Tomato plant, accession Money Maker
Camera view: bottom (45 deg); turntable rotation: 30 degrees
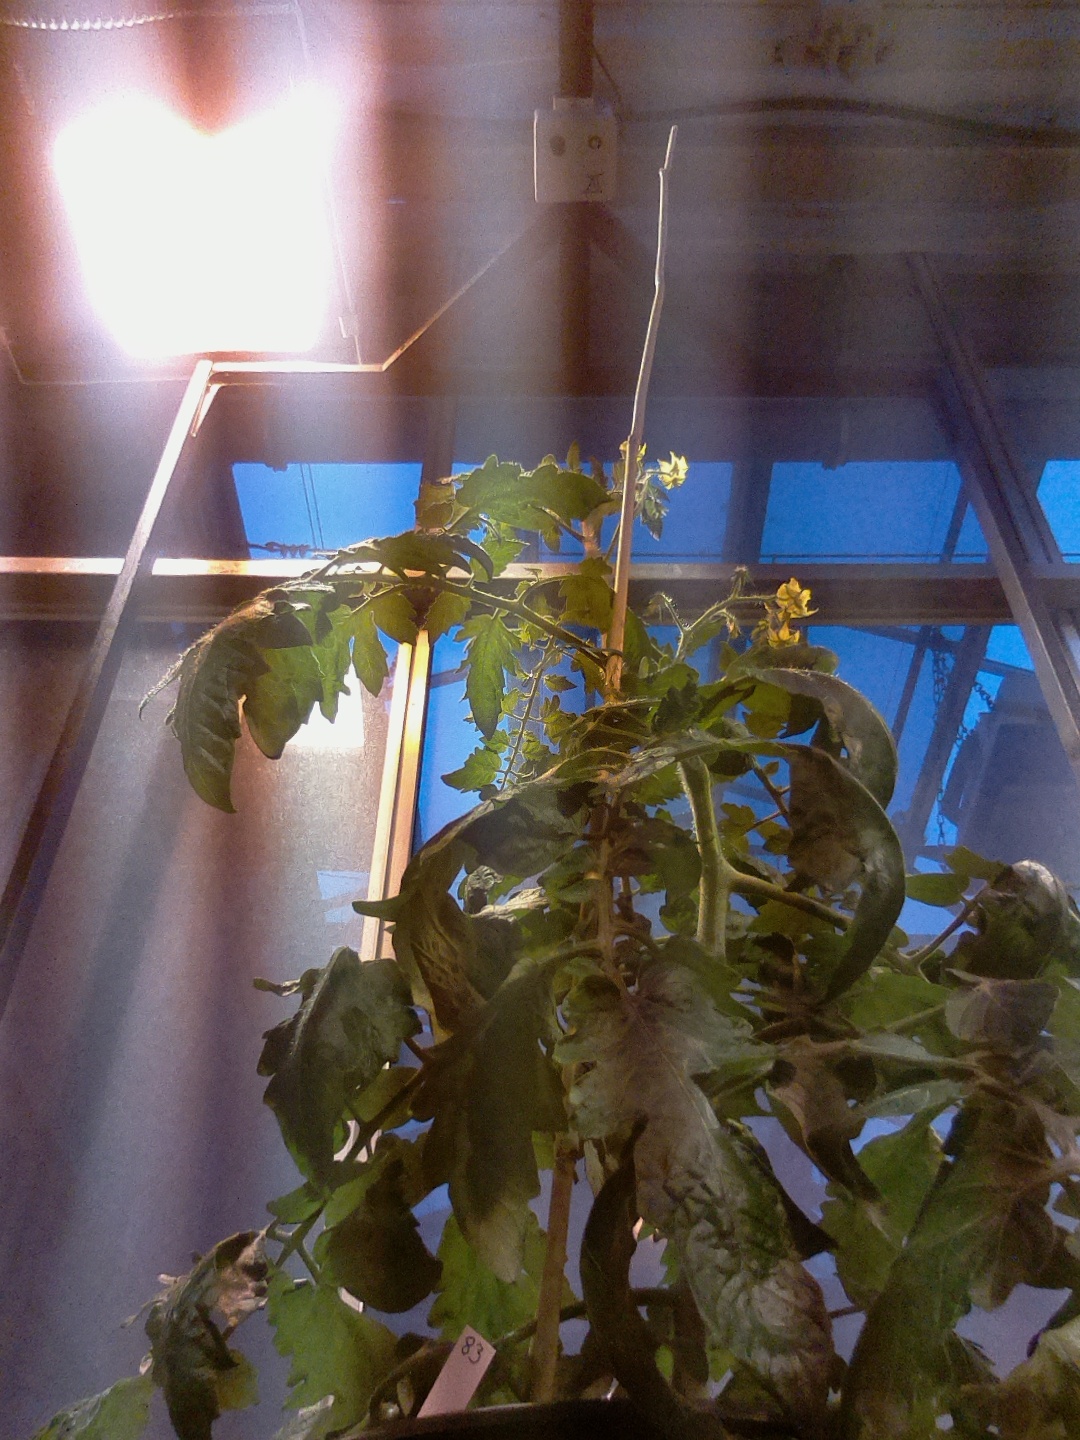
BBCH growth stage 68: Full flowering, 80%-90% of flowers open, more petals falling